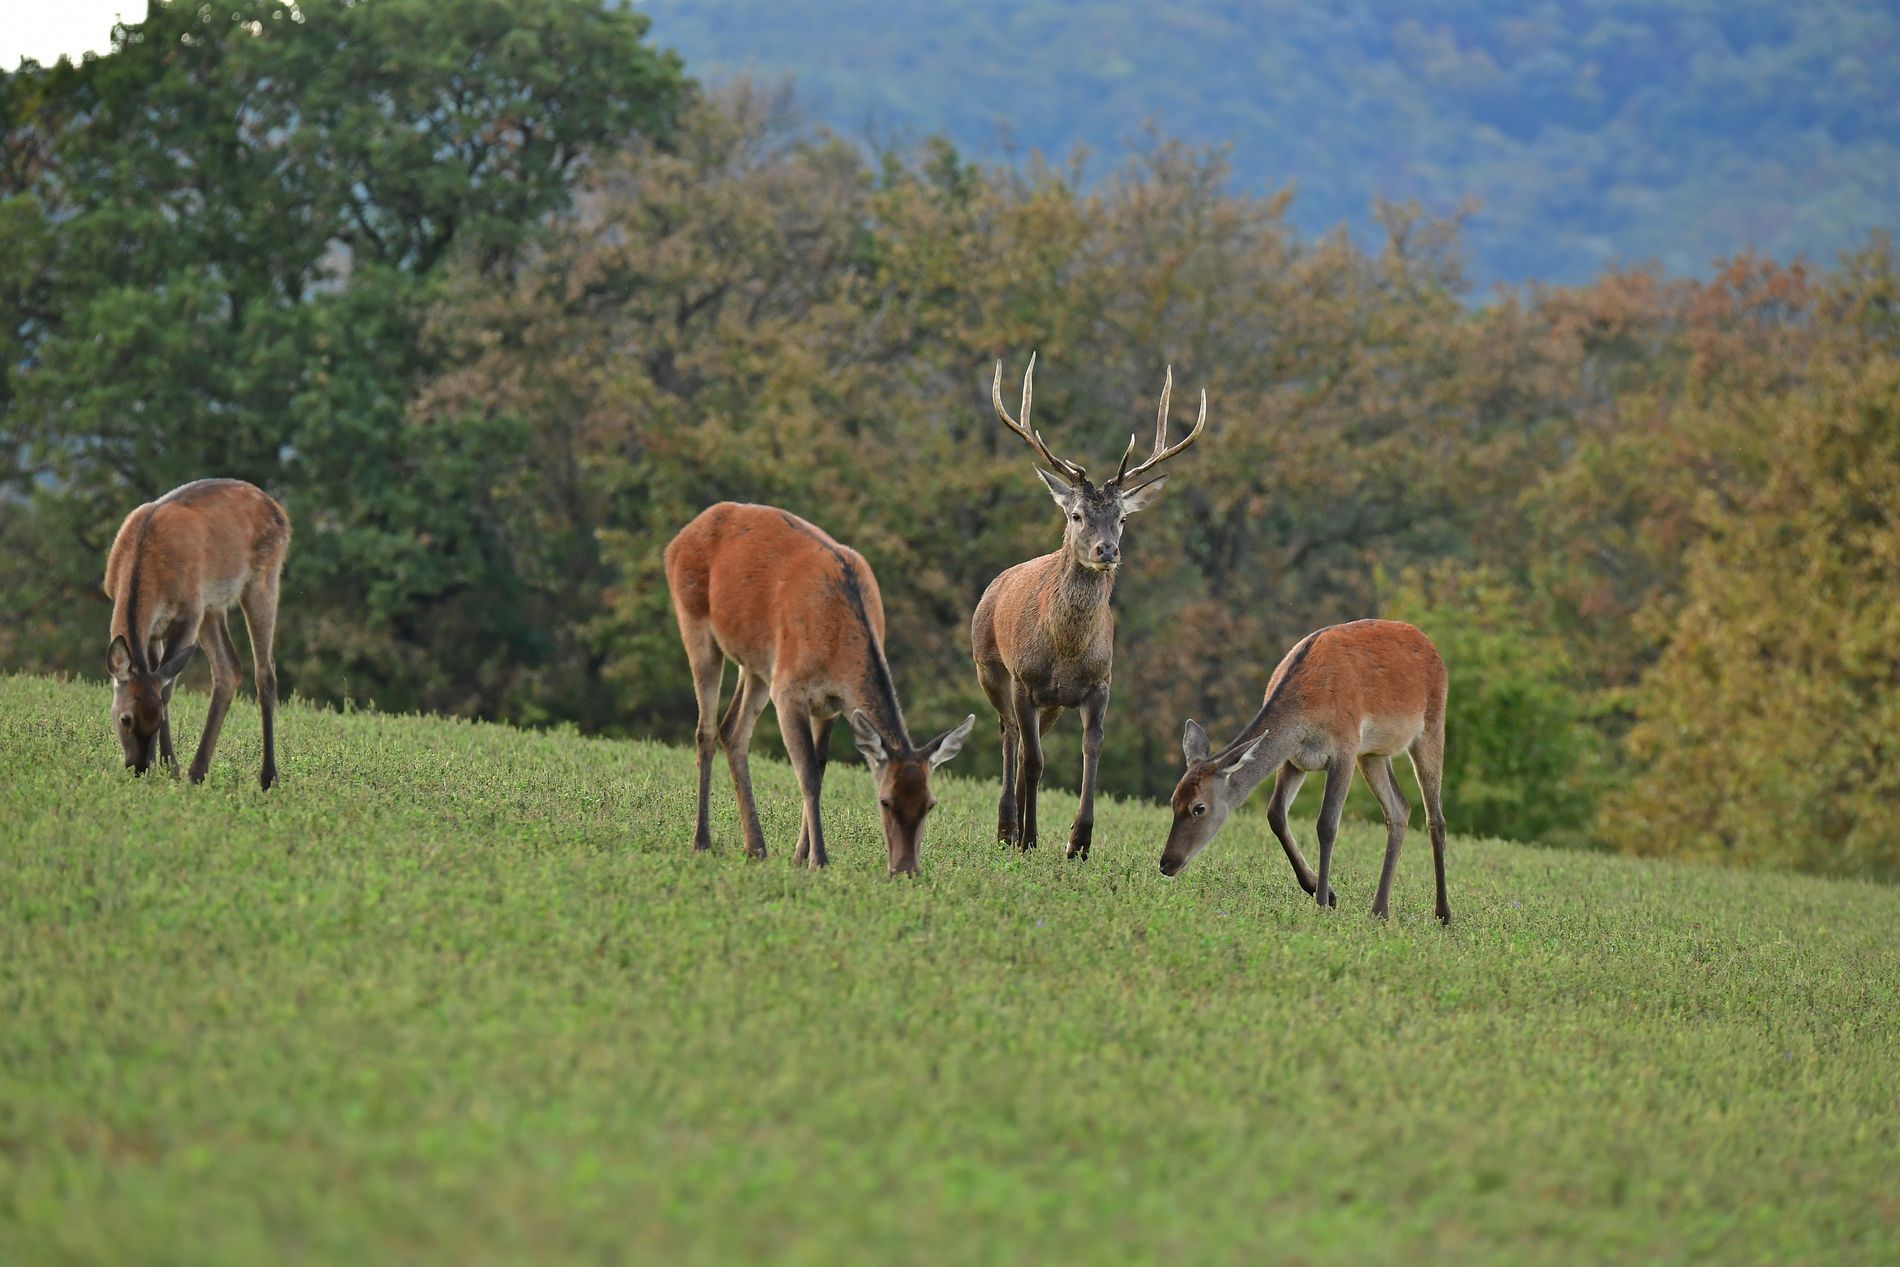
Deer in a Green field
Four deer on a green field. One adult with antlers is looking at the camera, while three other deer have their heads down eating. A line of trees and a blurry sky form the background.
A wide shot captures a peaceful scene of deer in their natural habitat during the daytime. The mix of grass suggests a suitable environment for these animals, with the stag's vigilant presence showing the vigilance of the herd.
Labels: Field, Grassland, Nature, Outdoors, Countryside, Farm, Pasture, Rural, Grazing, Animal, Deer, Mammal, Wildlife, Antelope, Ranch, Impala, Meadow, Antler, Elk, Grass, Plant, Savanna, Trees, Blur Background, Sky
Camera: NIKON CORPORATION NIKON D5
Lens: 150-600mm f/5-6.3, Sigma 150-600mm F5-6.3 DG OS HSM | S
Aperture: F7.1
Exposure: 1/500 sec
ISO: 1600
Focal length: 400.0 mm